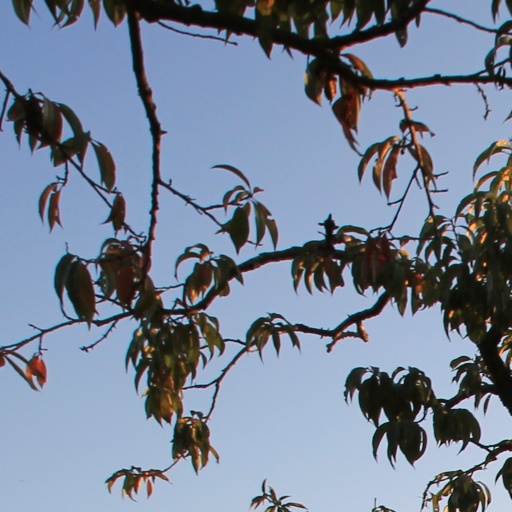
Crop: grape